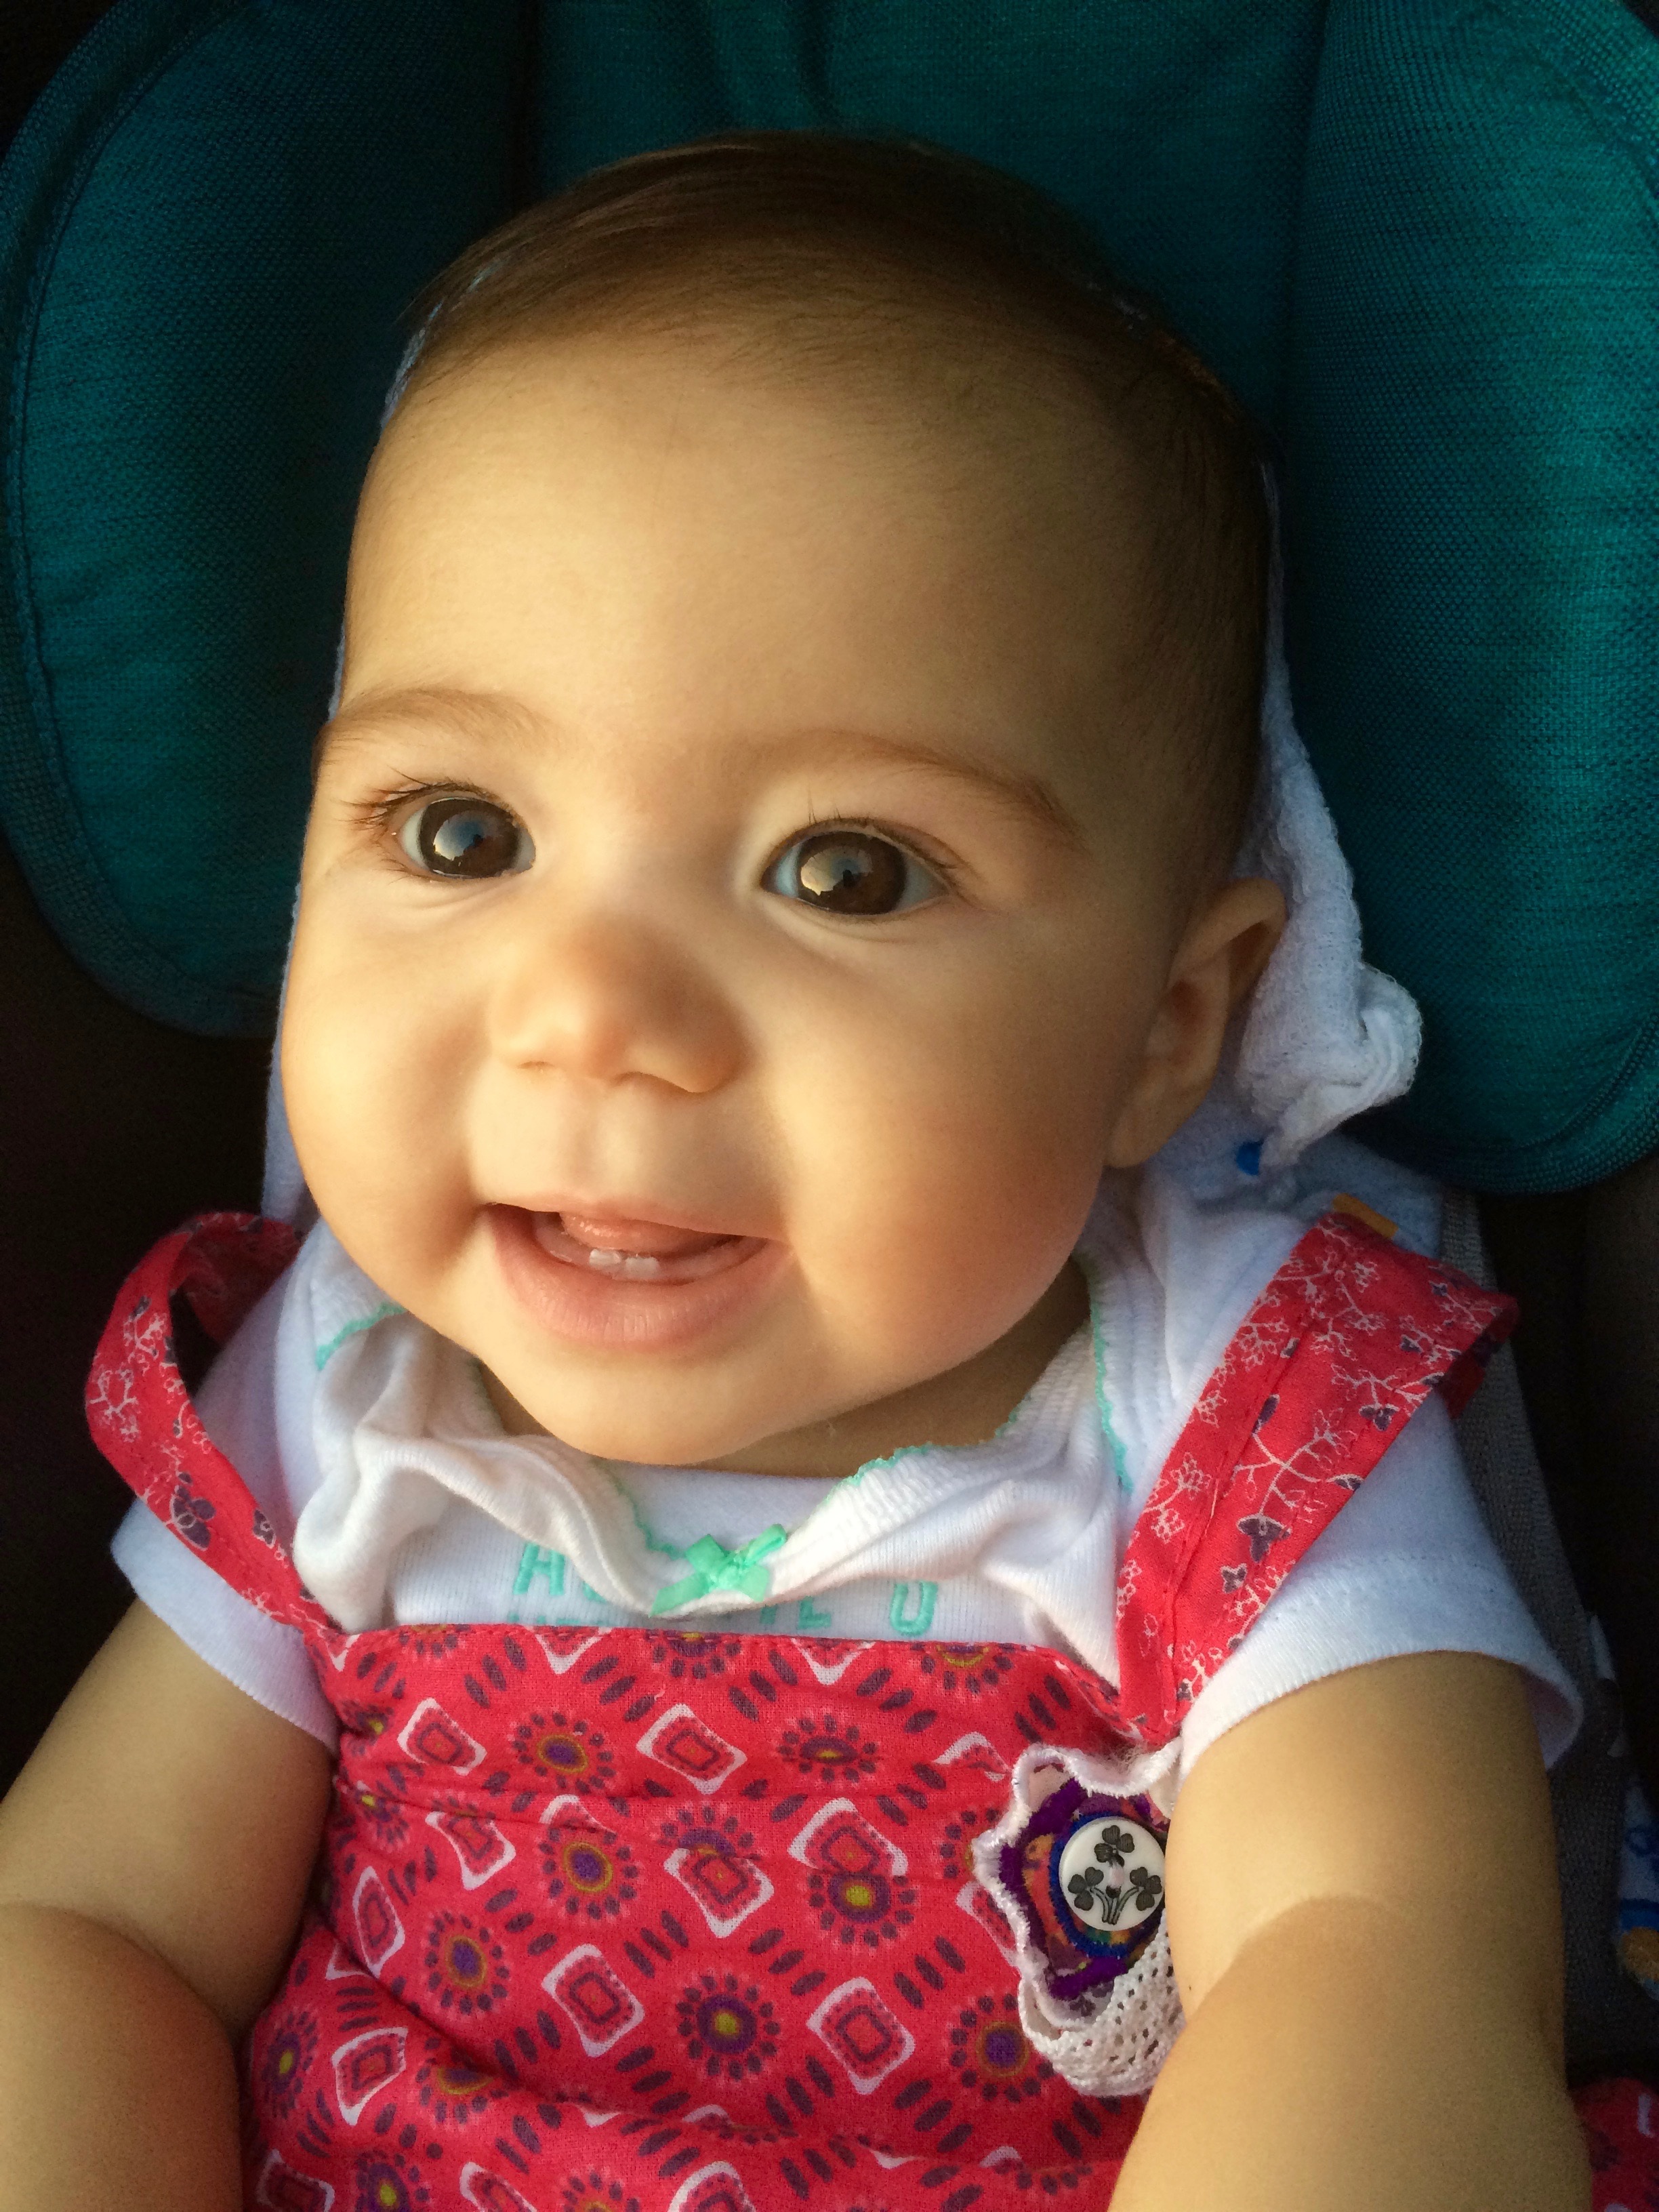
person, girl, child, baby, facial expression, smile, face, nose, infant, toddler, eye, skin, organ, laughter, sweetness, teeths trailer